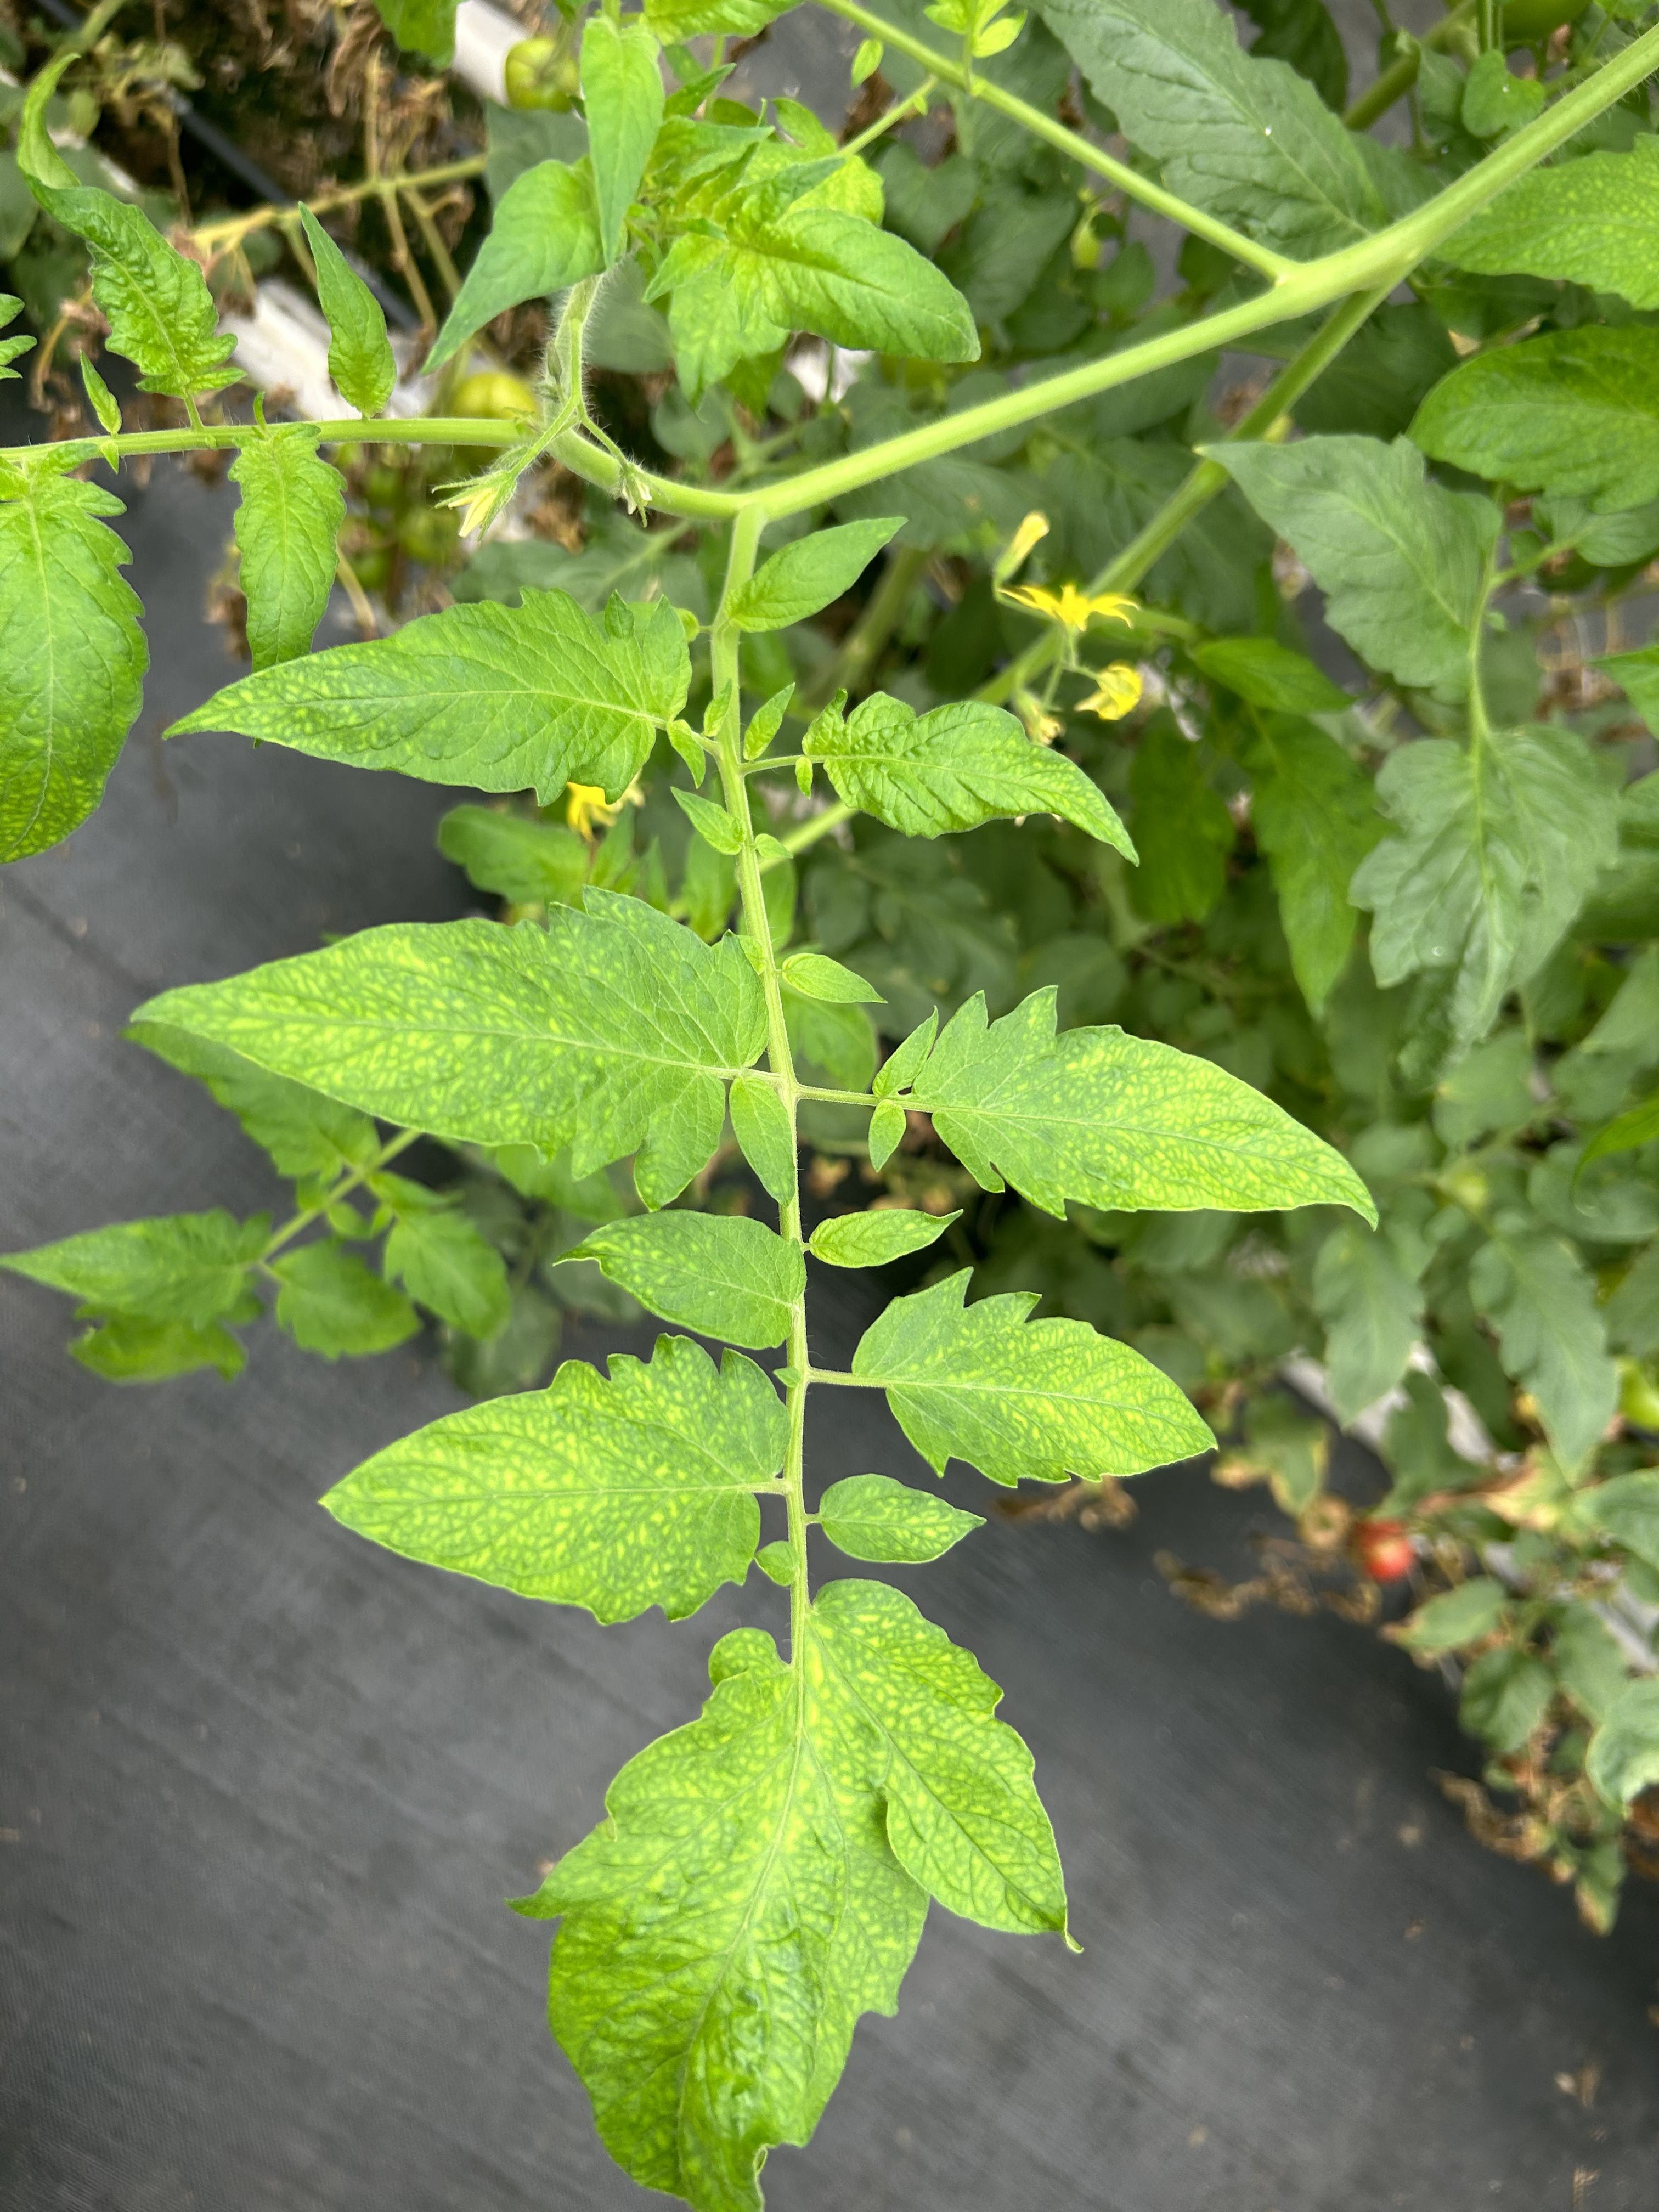
Disease: Viral